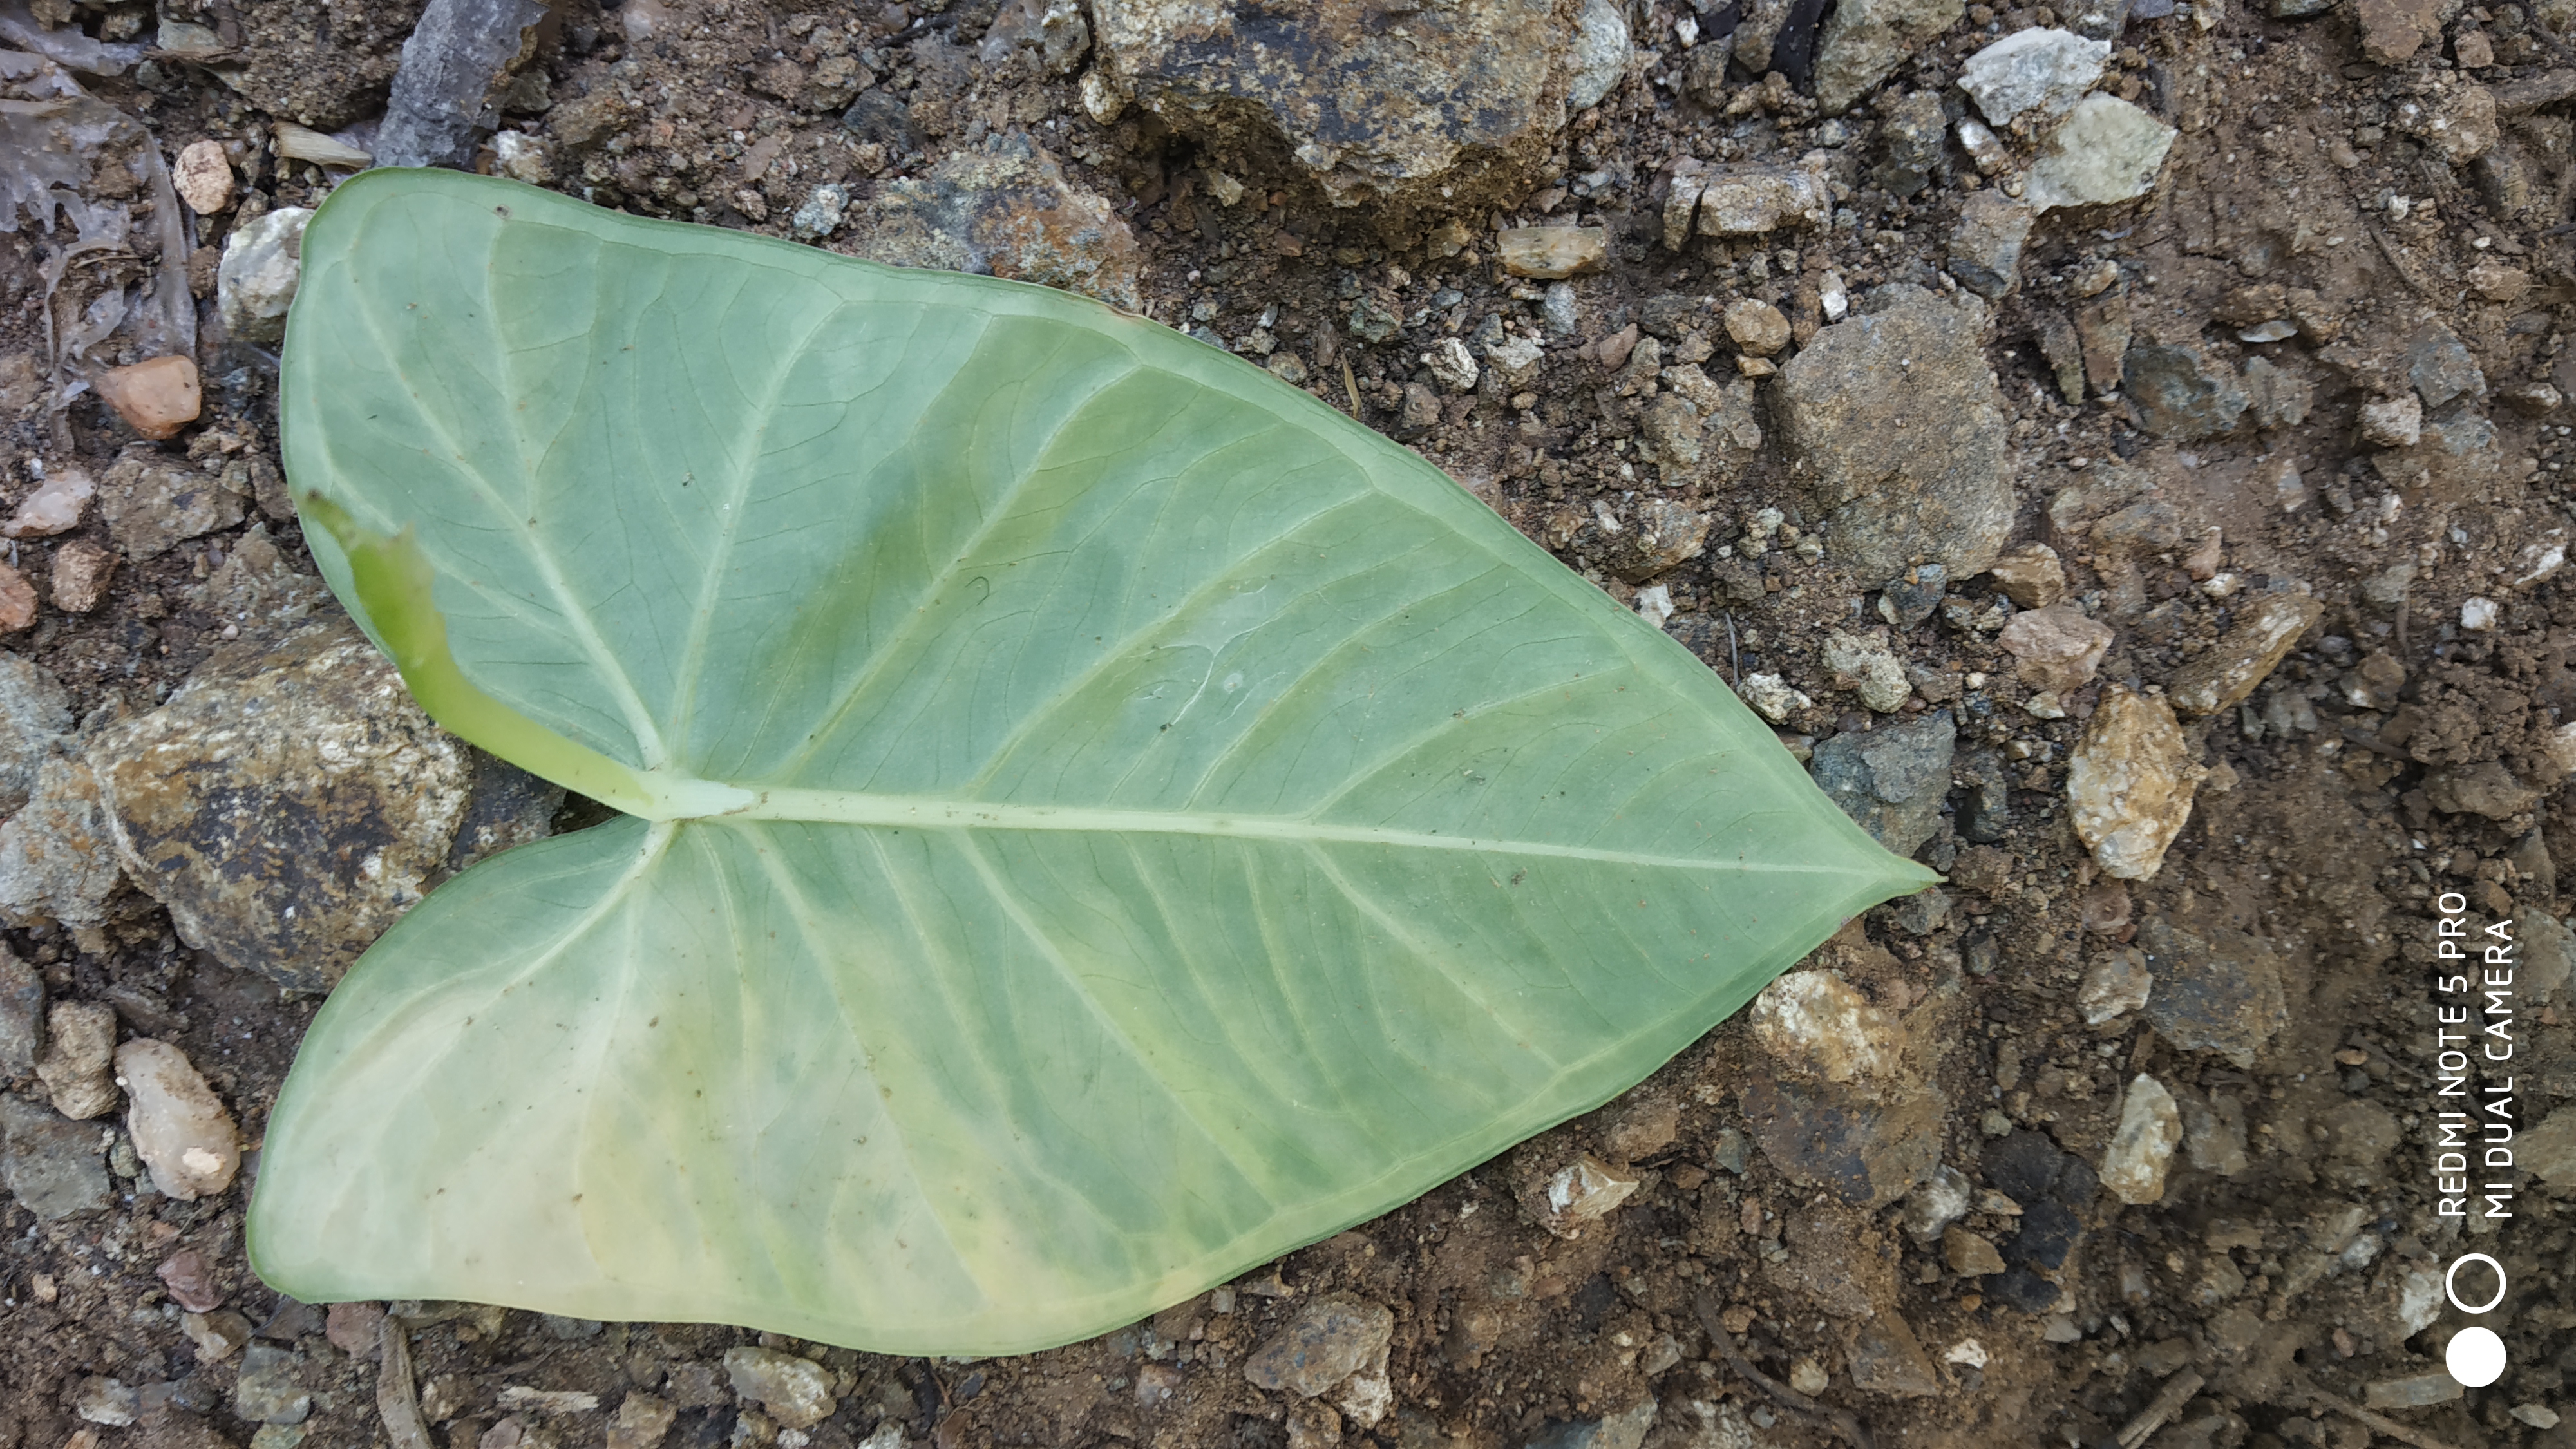
Plant: Taro